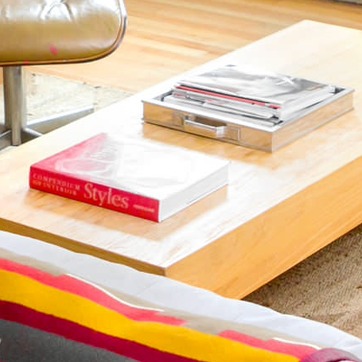
Material: paper